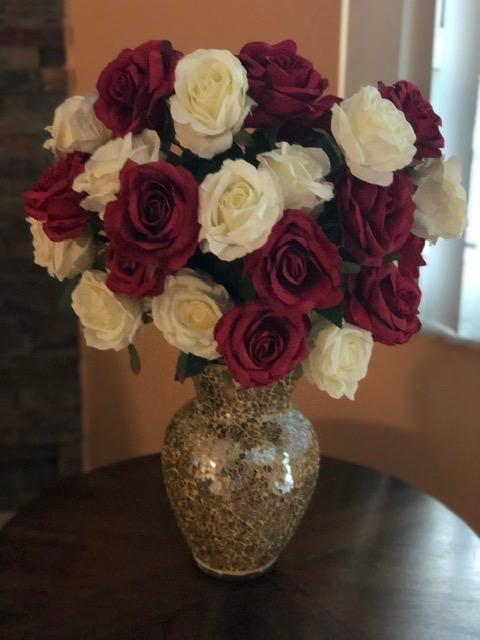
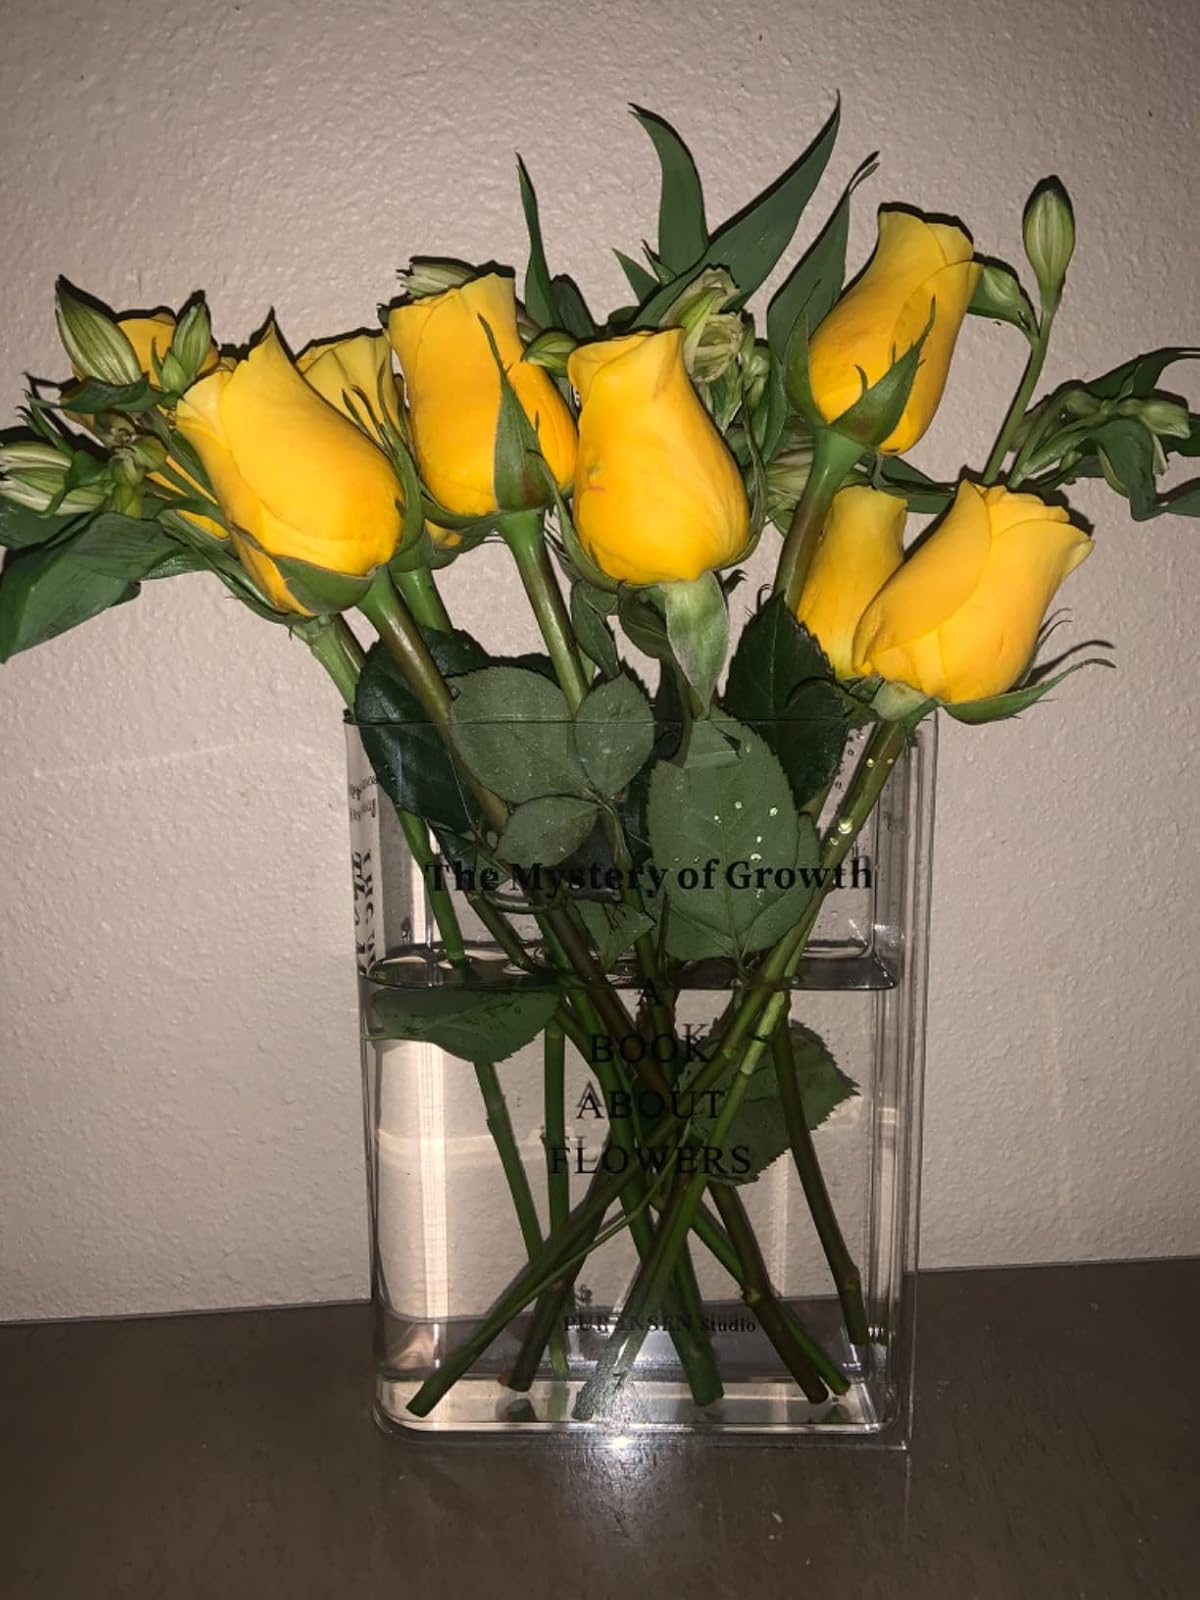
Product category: vase
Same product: no